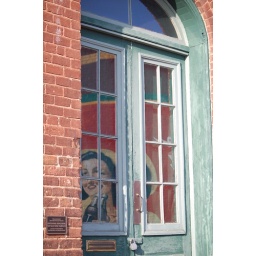
Across the street from the Coke sign in Acworth